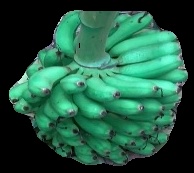
Variety: rasbale
Grade: grade1